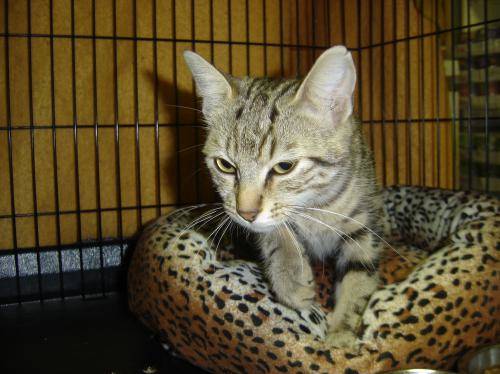
Label: cat